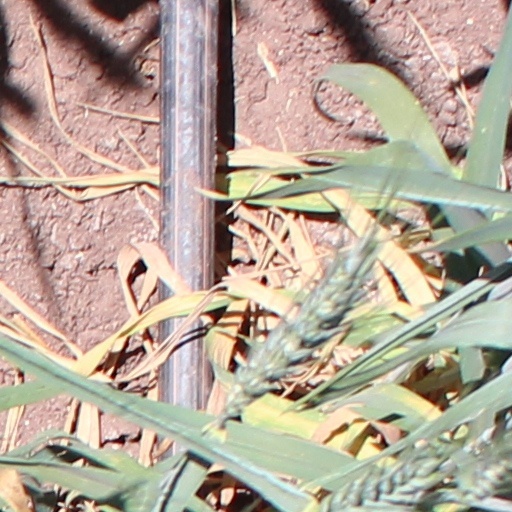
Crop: wheat